Blue Powder Grey Smoke

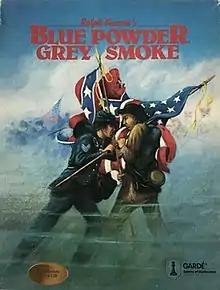

Blue Powder Grey Smoke is a computer wargame published in 1986 by Gardé Games of Distinction for the Apple II and Commodore 64.